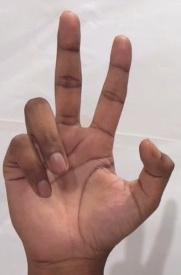
ASL sign: 3